Sky position (RA, Dec in degrees): 190.457, 29.545
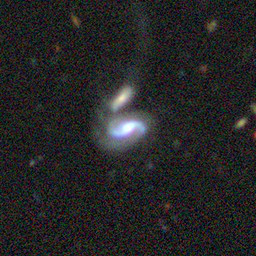
Galaxy morphology: Unbarred Loose Spiral Galaxies